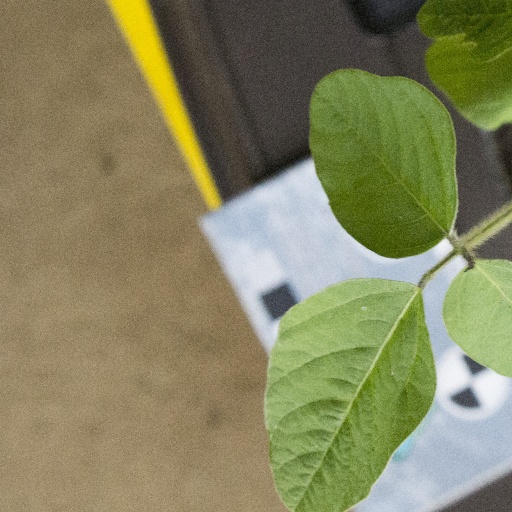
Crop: soybean